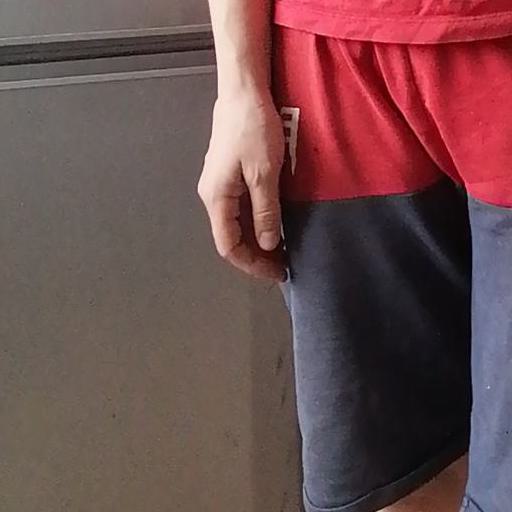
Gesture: no_gesture